9LV

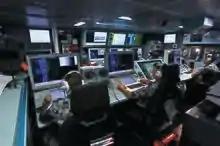
9LV combat management system

9LV is a naval combat management system (CMS) from the Swedish company Saab. The 9LV was established when Philips Teleindustri AB (1975 renamed Philips Elektronikindustrier AB), a subsidiary of Philips of the Netherlands, was selected as the supplier of the torpedo and dual-purpose gun fire control system including a radar fire control director for the Swedish Navy s.